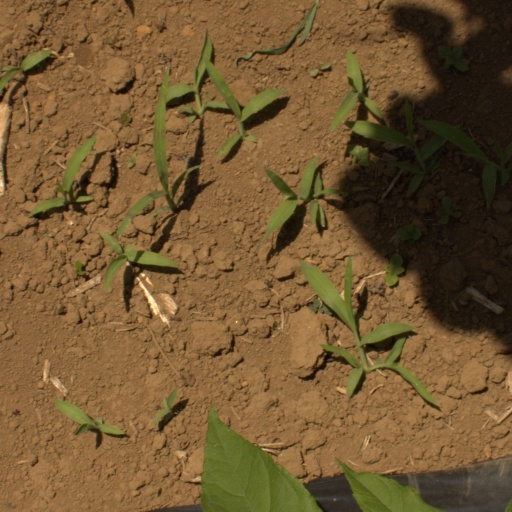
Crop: Jerusalem artichoke